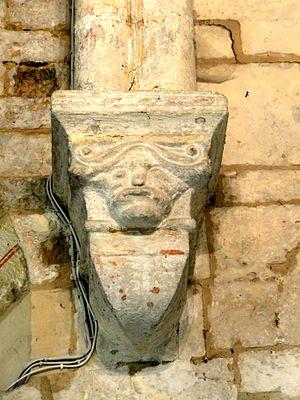
Chœur, cul-de-lampe du doubleau intermédiaire, côté sud.
L'église Saint-Sulpice est une église catholique paroissiale située à Seraincourt, dans le département français du Val-d'Oise. Elle est d'origine incertaine, et était desservie par des chanoines Prémontrés de 1175 à 1791. D'un aspect extérieur très hétérogène, l'église réunit des parties de quatre principales époques, et sa structure ne peut se comprendre qu'en regardant l'intérieur. Contrairement à ce que suggère la fenêtre gothique flamboyante du chevet, qui n'est pas antérieure à la fin du XVᵉ siècle, les parties les plus anciennes sont le chœur voûté en berceau, la base du clocher et le clocher lui-même, qui abritent des chapiteaux romans d'une facture archaïque, et devraient remonter à la période comprise entre 1110 et 1125 environ. La mouluration des arcs-doubleaux est loin d'être la règle à cette époque, ce qui confère à l'église un rôle de précurseur. Le clocher est quant à lui un prototype des clochers en bâtière à colonnettes d'angle du Vexin français. Sans doute après l'installation des chanoines, l'église est pourvue d'un nouveau croisillon nord et d'une chapelle latérale nord du chœur, qui sont de style gothique primitif, hormis un portail d'apparence romane.